Aruvi

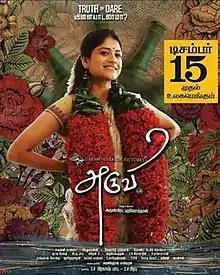
Theatrical release poster

Aruvi is a 2017 Indian Tamil-language political drama film written and directed by Arun Prabu Purushothaman, in his directorial debut. Produced and distributed by S. R. Prakash Babu and S. R. Prabhu of Dream Warrior Pictures, the film stars Aditi Balan, Anjali Vardhan, and Lakshmi Gopalaswamy, while Pradeep Antony and Mohammad Ali Baig play supporting roles. The film portrays the events that occur in the life of Aruvi, a rebellious young woman who seeks to expose the consumerist and misogynistic nature of modern civilisation, while attempting to find meaning during a period of existential crisis.